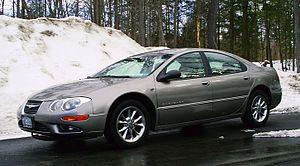
La Chrysler 300M est une berline de luxe fabriquée par Daimler Chrysler, de 1999 à 2004. C'est une traction avant, avec deux moteurs V6 différents et possédant la plateforme Chrysler LH. Elle était 254 mm plus courte que la Chrysler Concorde pour la rendre exportable en Europe comme une berline sportive. Le « M » correspond à la génération du modèle, succédant aux C-300 à 300L.